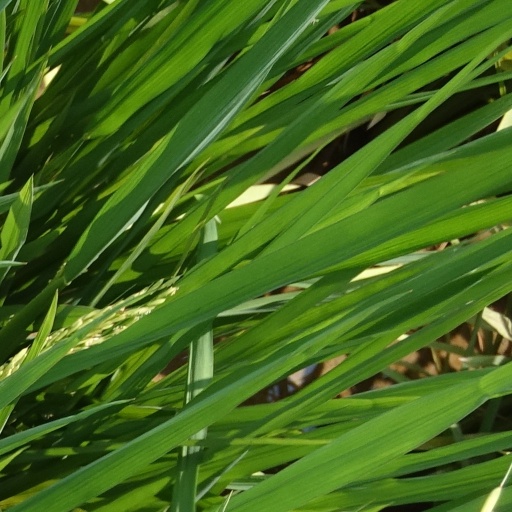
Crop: rice